Dysidea etheria

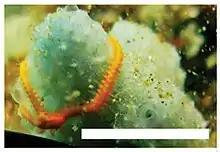
"Ophiothela mirabilis" on host species "Dysidea etheria"

"D. etheria" is registered as one of many host species of the invasive brittle star "Ophiothela mirabilis." Utilizing a host species is believed to protect "O. mirabilis" from predation and allow for new environments to be colonized more easily.